Fifth Amendment to the United States Constitution

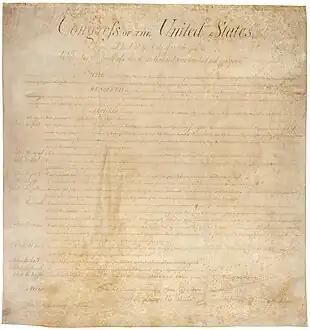
The Bill of Rights in the National Archives

Currently, federal law permits the trial of misdemeanors without indictments. Additionally, in trials of non-capital felonies, the prosecution may proceed without indictments if the defendants waive their Fifth Amendment right.